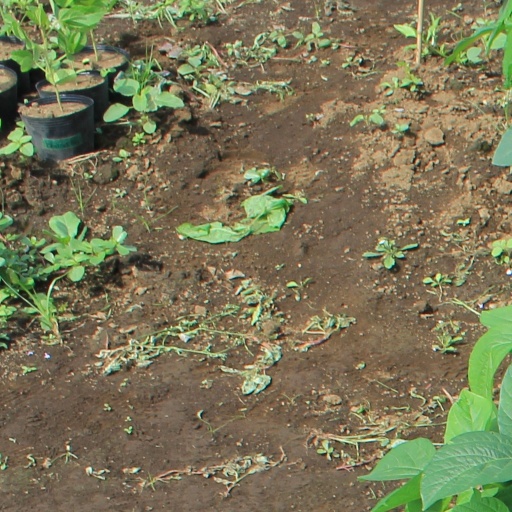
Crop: soybean